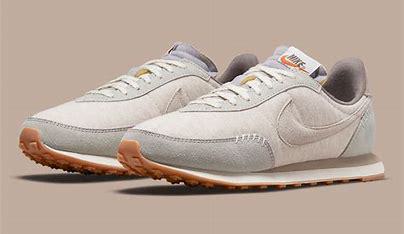
Brand: Nike
Model: Waffle 2